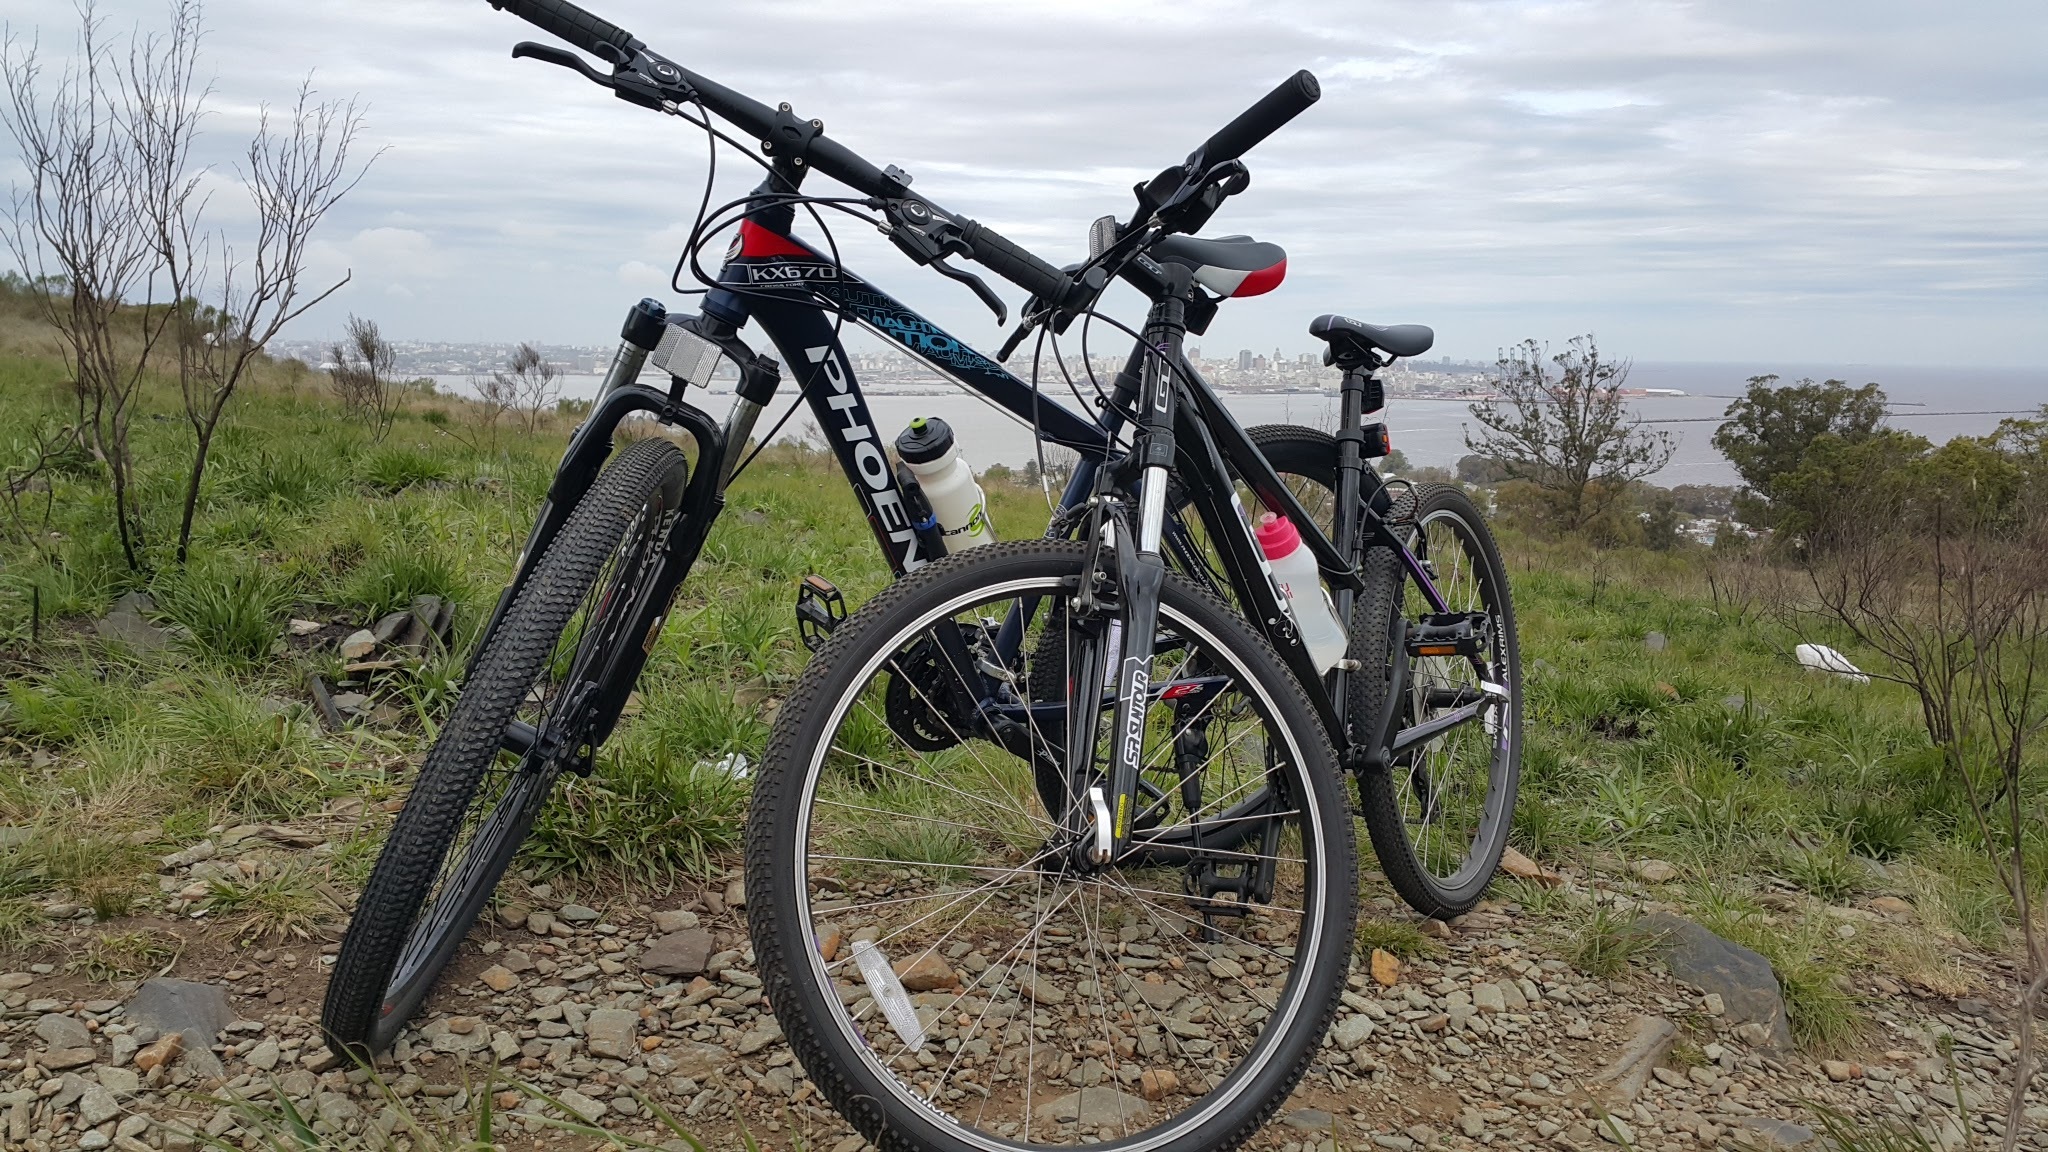
mountain, bicycle, vehicle, bay, sports equipment, mountain bike, cycling, clouds, freeride, mountain biking, bicycle frame, road cycling, land vehicle, cycle sport, cyclo cross bicycle, cyclo cross, bicycle racing, downhill mountain biking, road bicycle, racing bicycle, hybrid bicycle, mountain bike racing, cross country cycling